Chris Cuomo

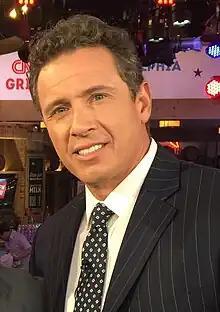
Cuomo in 2016

Christopher Charles Cuomo (born August 9, 1970) is an American television journalist anchor at NewsNation, based in New York City. He has previously been the ABC News chief law and justice correspondent and the co-anchor for ABC's "20/20", news anchor for "Good Morning America" from 2006 to 2009, and an anchor at CNN, where he co-hosted its morning show "New Day" from 2013 through May 2018, before moving to "Cuomo Prime Time" in June 2018.